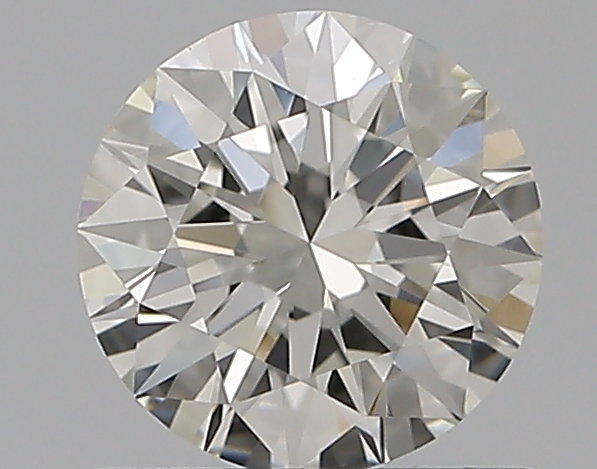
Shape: round
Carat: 0.7
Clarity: VS1
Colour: H
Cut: EX
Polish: EX
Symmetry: EX
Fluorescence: N
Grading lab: GIA
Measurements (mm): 5.71 x 5.74 x 3.52